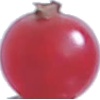
Label: Redcurrant 1